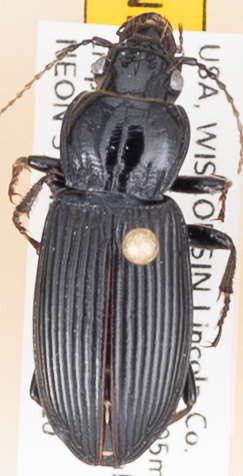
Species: Pterostichus melanarius melanarius
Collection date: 2018-07-10
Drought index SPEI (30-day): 0.71
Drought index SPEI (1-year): -0.24
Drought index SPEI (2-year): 1.642